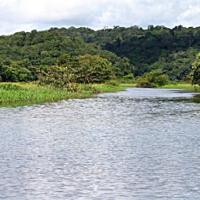
Weather: cloudy or overcast